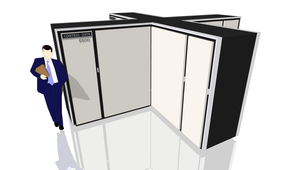
Rendu 3D d'une vue générale du superordinateur CDC 6600, conçu par Seymour Cray, avec une silhouette à l'échelle.